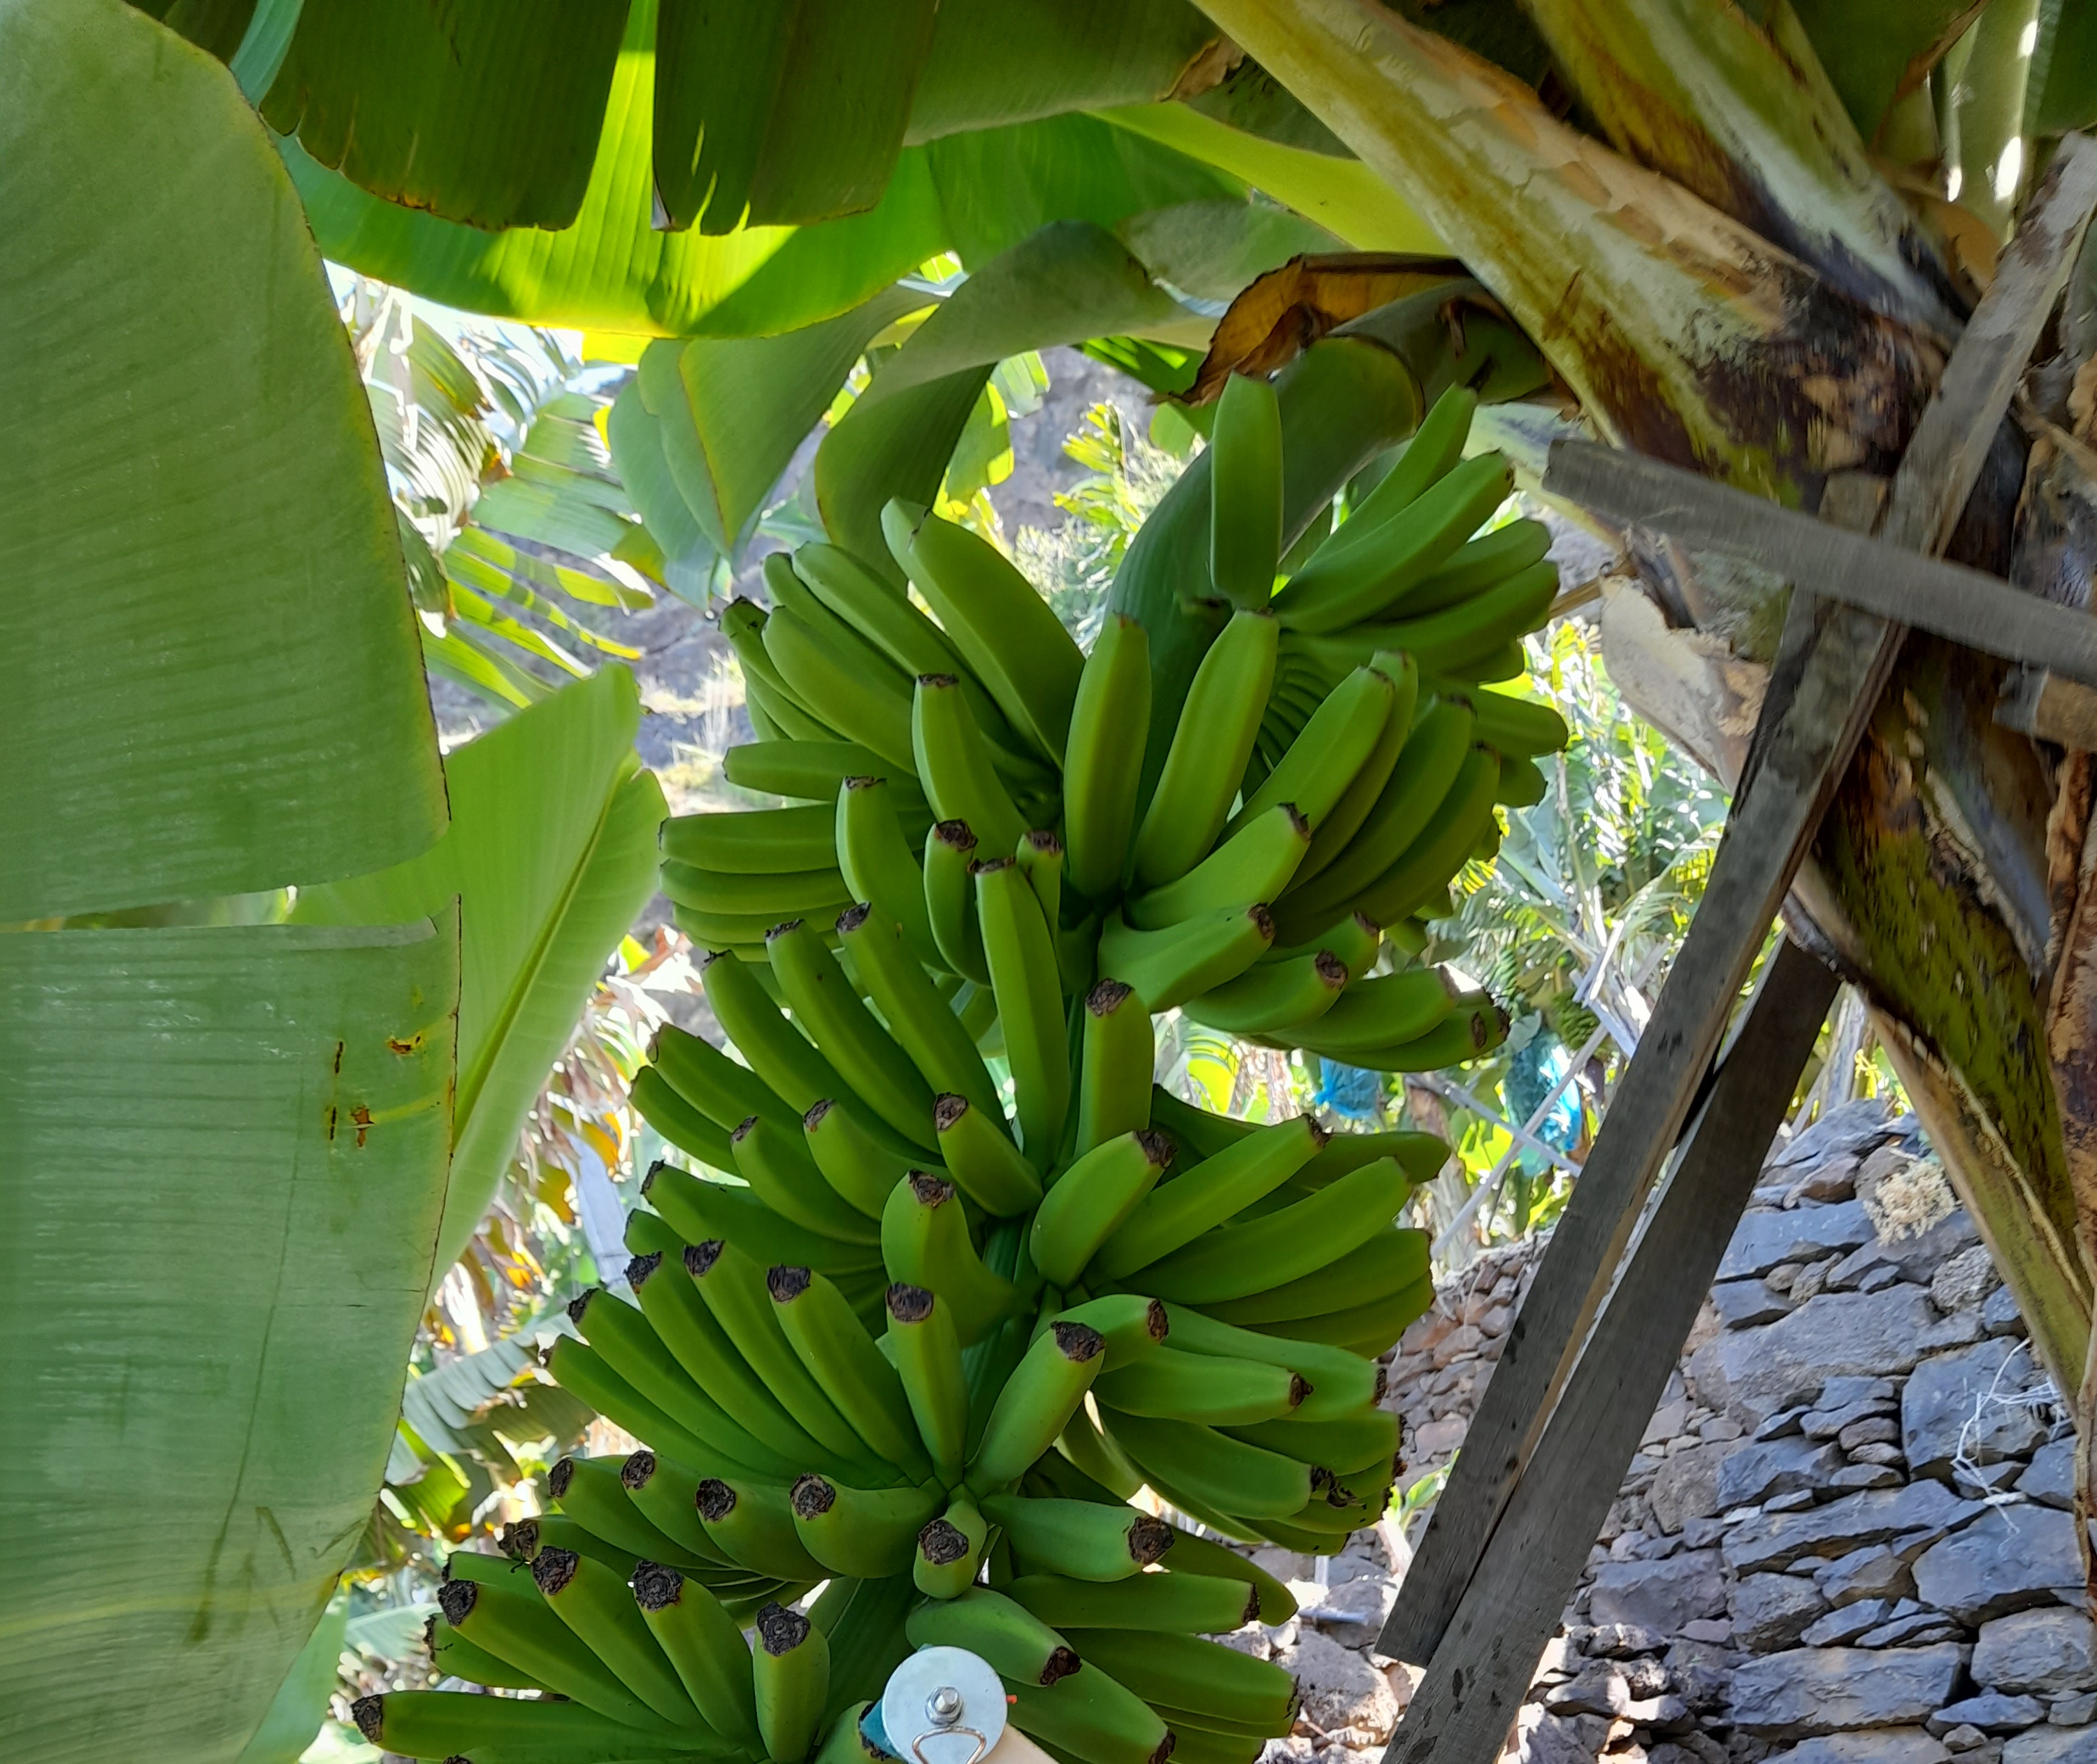
Label: Keep